Palace of Justice, Rome

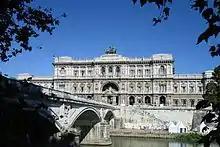
The Palace seen from the Tiber riverside

Inspired by late Renaissance and Baroque architecture, the building is 170 meters by 155 in size and is completely covered with Travertine limestone. Above the façade looking towards the River Tiber it is surmounted by a great bronze quadriga, set there in 1926, the work of the sculptor Ettore Ximenes from Palermo. Ten large statues of notable jurists adorn the ramps before the main façade and the internal courtyard. The upper part of the façade looking onto the Piazza Cavour is ornamented with a bronze coat of arms of the House of Savoy. Inside the Hall of the Supreme Court, also known as the Great Hall (or on Calderini's plans as the "Aula Maxima") are several frescoes, begun by Cesare Maccari (1840–1919), who became paralysed in 1909 while the work was unfinished. It was continued until 1918 by Maccari's former student Paride Pascucci (1866–1954).